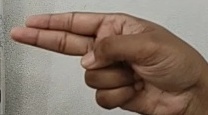
ASL sign: H